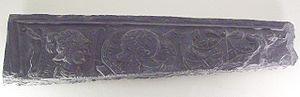
Le Palazzo Alessandro Saluzzo est un édifice historique situé au 4 via Lomellini dans le centre historique de Gênes.